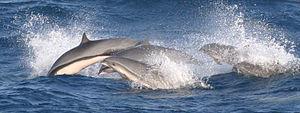
La prise accessoire des cétacés désigne la prise accessoire d'espèces de cétacés, capturées ou pêchées de façon accidentelle ou involontaire par la pêche industrielle. Les espèces les plus touchées sont les dauphins et les marsouins, mais certaines baleines sont également concernées.